SE Palmeiras

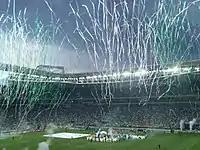
Palmeiras' supporters at Allianz Parque

In 2012, Palmeiras won the Copa do Brasil for the second time, beating Coritiba in the final. Led by manager Luiz Felipe Scolari and captained by midfielder Marcos Assunção, Palmeiras did not suffer a defeat in the entire tournament.